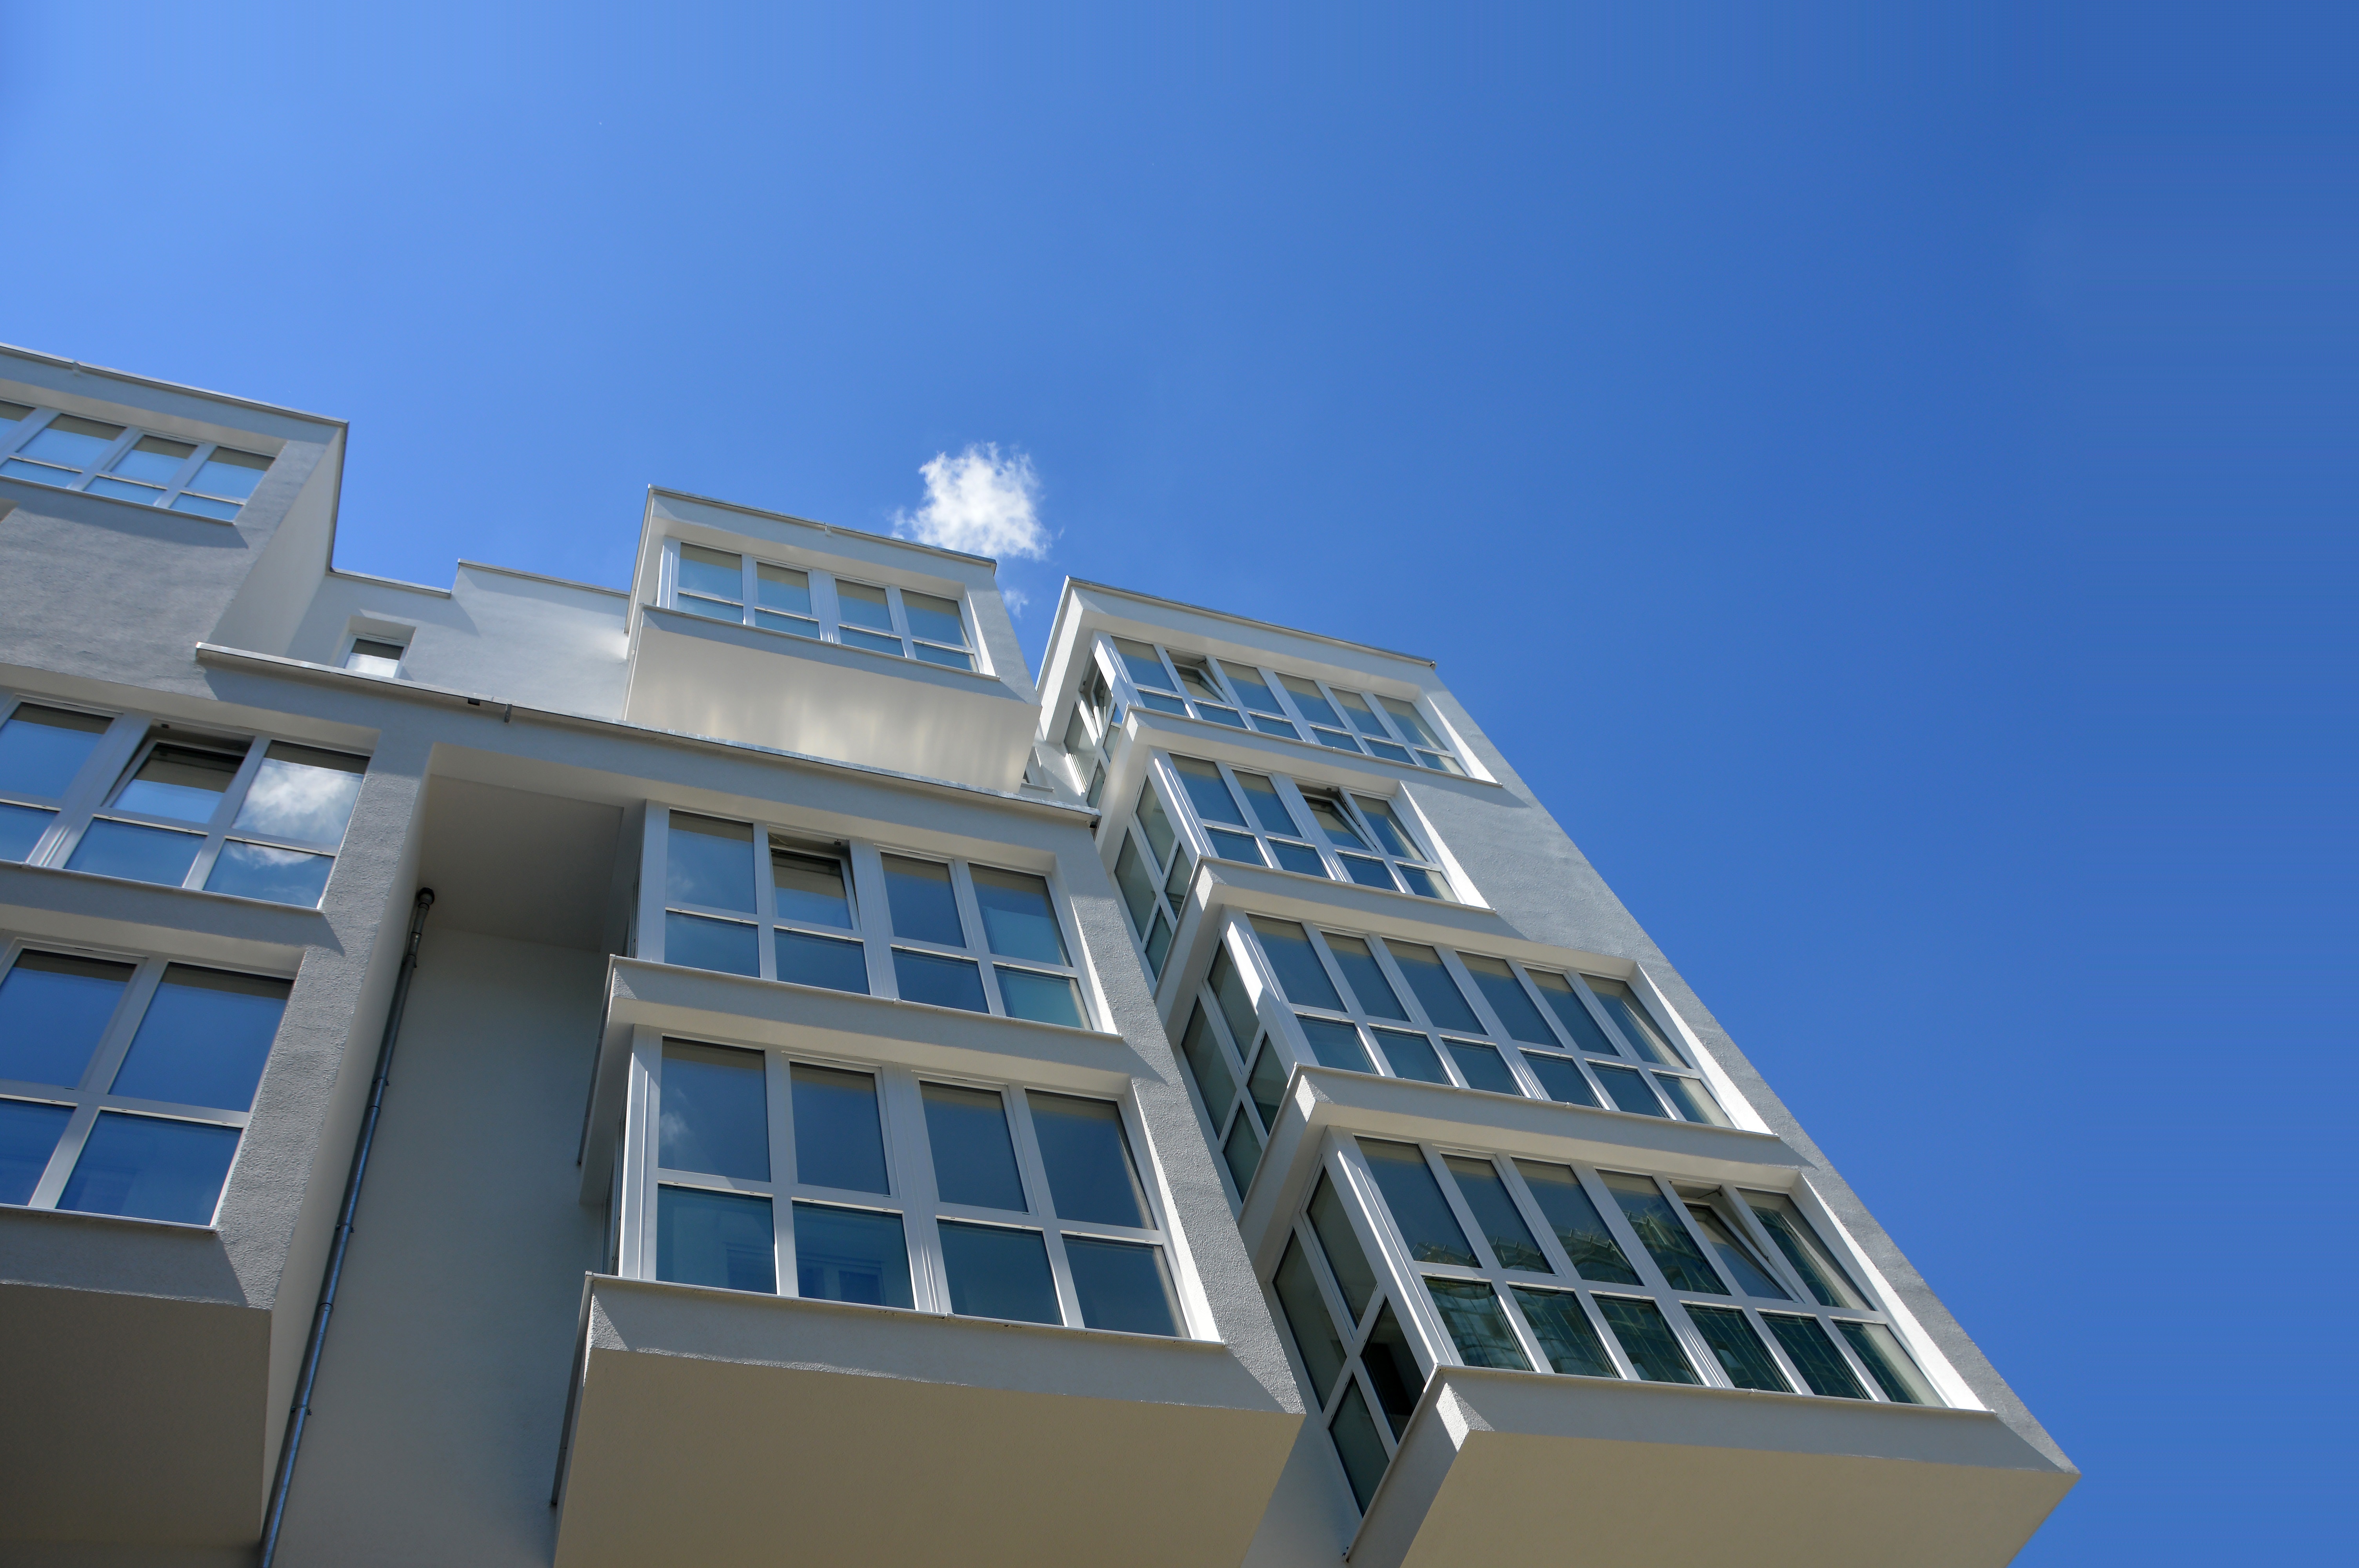
cloud, architecture, sky, house, window, glass, roof, building, skyscraper, downtown, facade, property, blue, apartment, tower block, headquarters, roofs, kempten, mirroring, condominium, daylighting, town home, urban planning, tower house, live and work, brewhouse, residential area